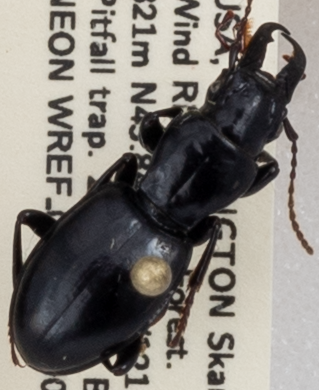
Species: Promecognathus crassus
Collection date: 2019-05-21
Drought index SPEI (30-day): -1.578
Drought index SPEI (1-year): -2.09
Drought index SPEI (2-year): -2.09